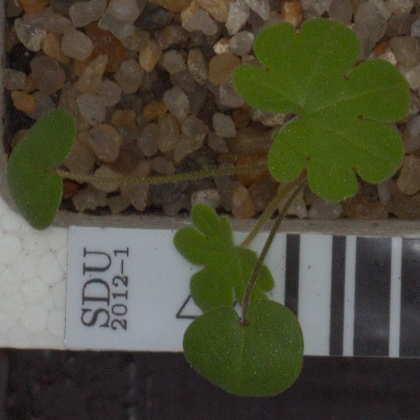
Label: smallflowered_cranesbill